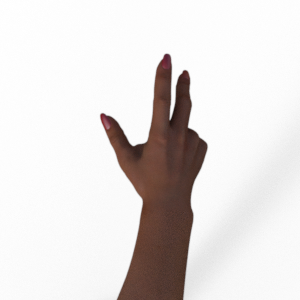
Label: scissors